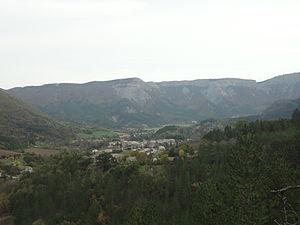
Valbelle est une commune française, située dans le département des Alpes-de-Haute-Provence en région Provence-Alpes-Côte d'Azur.